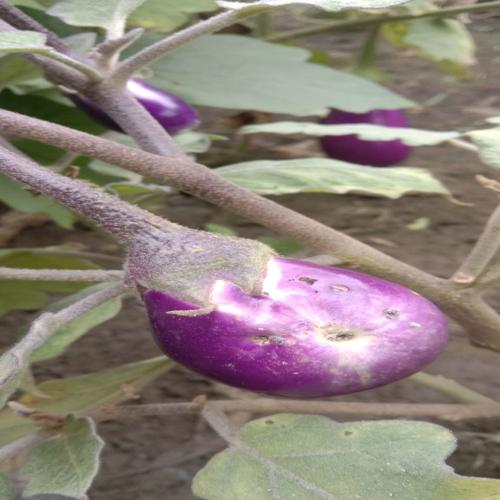
Label: Shoot and Fruit Borer